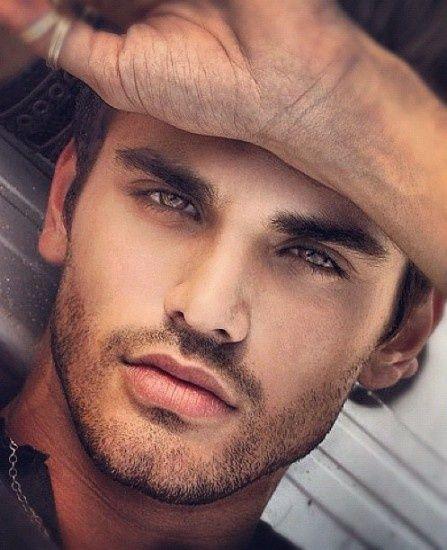
Portrait style: Real Portrait